Sardinian language

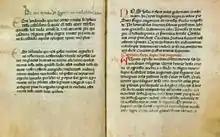
Sardinian-language statutes of Sassari from the 13th–14th centuries

What literature is left to us from this period primarily consists of legal and administrative documents, besides the aforementioned and . The first document containing Sardinian elements is a 1063 donation to the abbey of Montecassino signed by Barisone I of Torres. Another such document (the so-called "Carta Volgare") comes from the Judicate of Cagliari and was issued by Torchitorio I de Lacon-Gunale in around 1070, written in Sardinian whilst still employing the Greek alphabet. Other documents are the 1080 "Logudorese Privilege", the 1089 Torchitorius' Donation (in the Marseille archives), the 1190–1206 Marsellaise Chart (in Campidanese Sardinian) and an 1173 communication between the Bishop Bernardo of Civita and Benedetto, who oversaw the Opera del Duomo in Pisa. The Statutes of Sassari (1316) and Castelgenovese are written in Logudorese Sardinian.